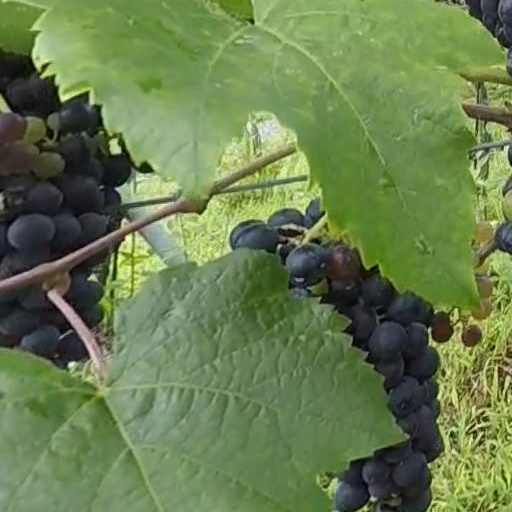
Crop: grape